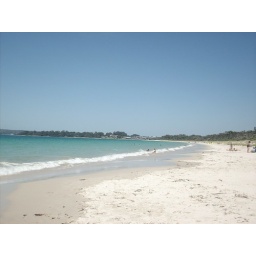
Boasts the whitest sands in NSW. Very blue and clear water. The beach abounded with hermit crabs.